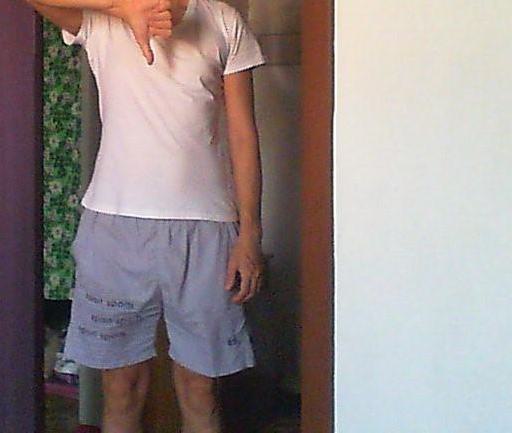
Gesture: no_gesture